Park Avenue West Tower

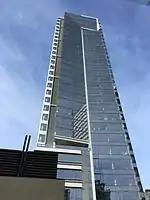
The western face of the tower from Director Park

Park Avenue West Tower was initially scheduled to be completed in 2010 and was being developed by TMT Development. The tower was to have a total of 33 floors and offer retail space, office space and 85 housing units. The housing component was later dropped from the plans. It was also to have a six floor underground garage with 325 parking spaces. The building gained the top four floors when developers agreed to add of bike facilities (including public bicycle commuter showers, bike parking, and locker space) under the connected Director Park subsurface parking, gaining the tower a 40-to-1 bonus.